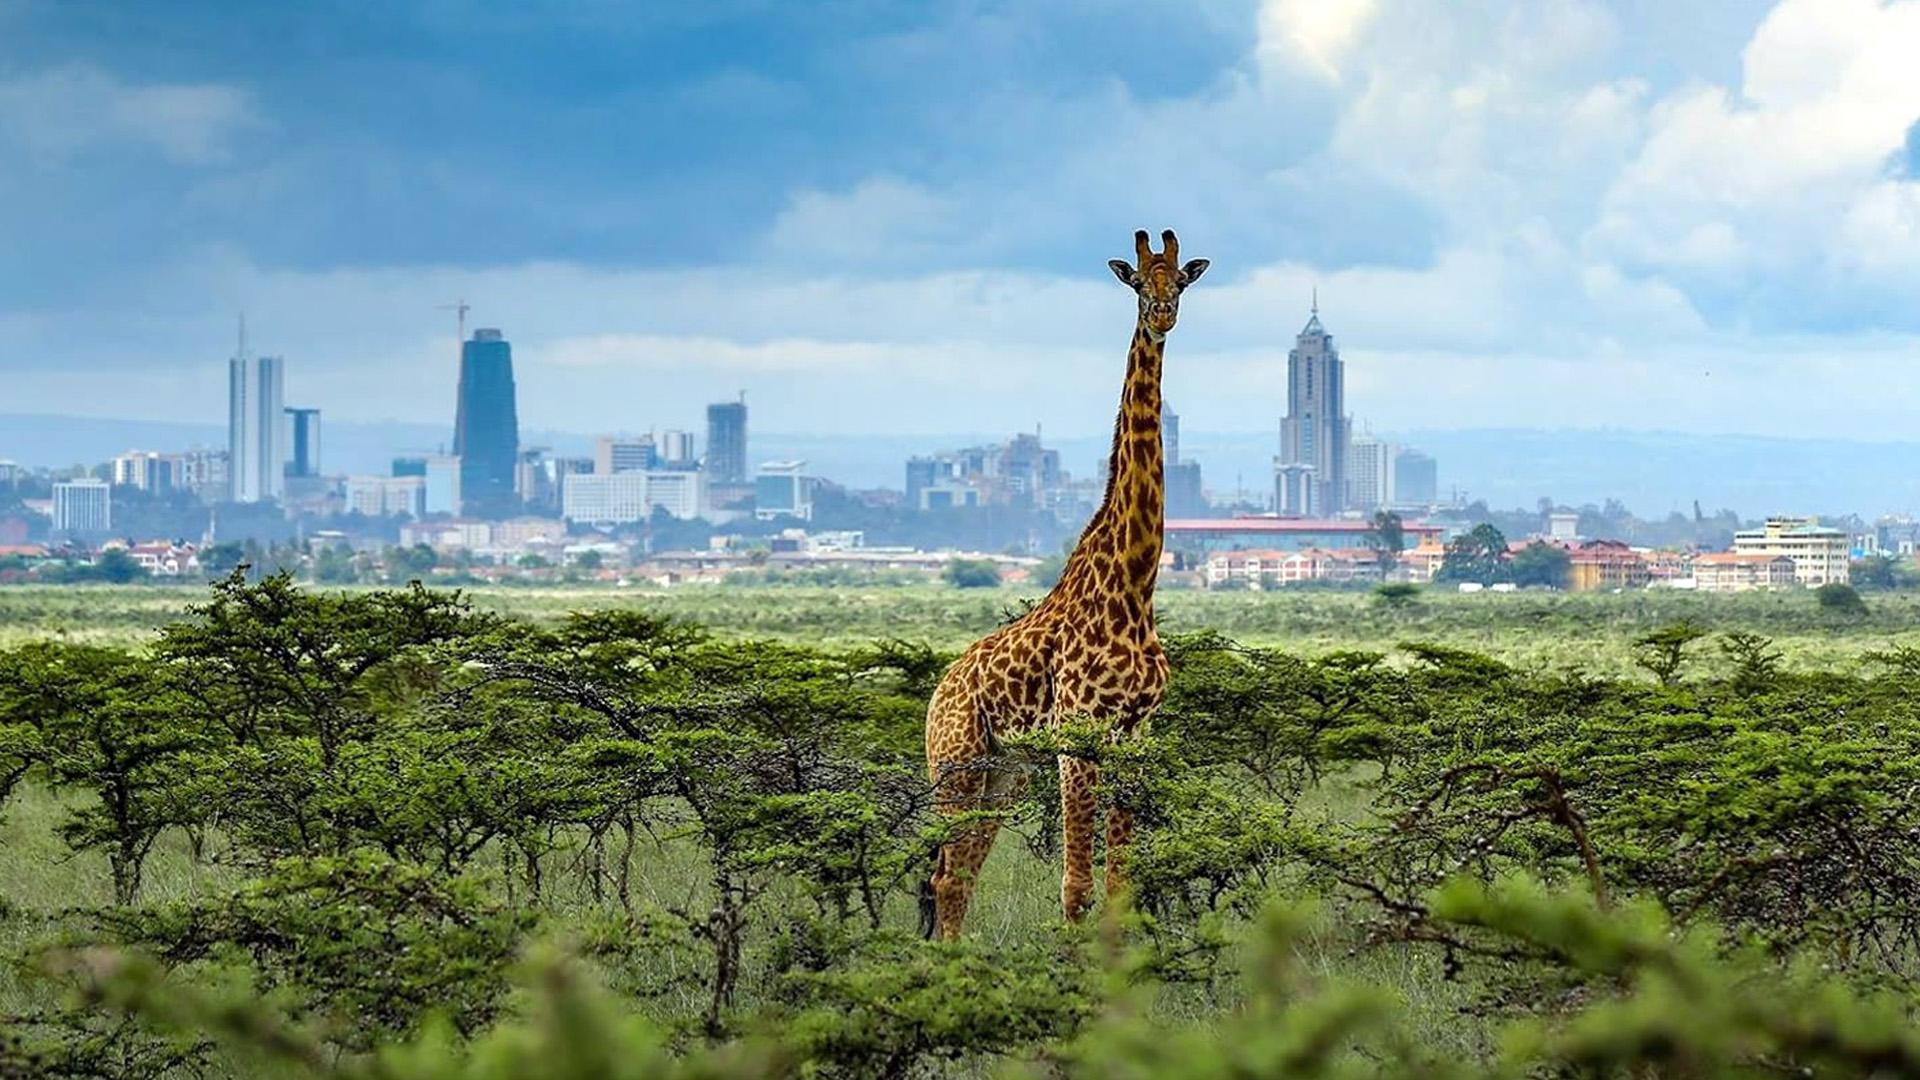
Mazingira mazuri na ya kuvutia, yenye miti mirefu na nyasi fupi za rangi ya kijani, akiwemo twiga mwenye shingo na miguu mirefu, kwa mbali kuna majengo ya ghorofa ambayo hutumika kama maofisi au makazi ya watu.